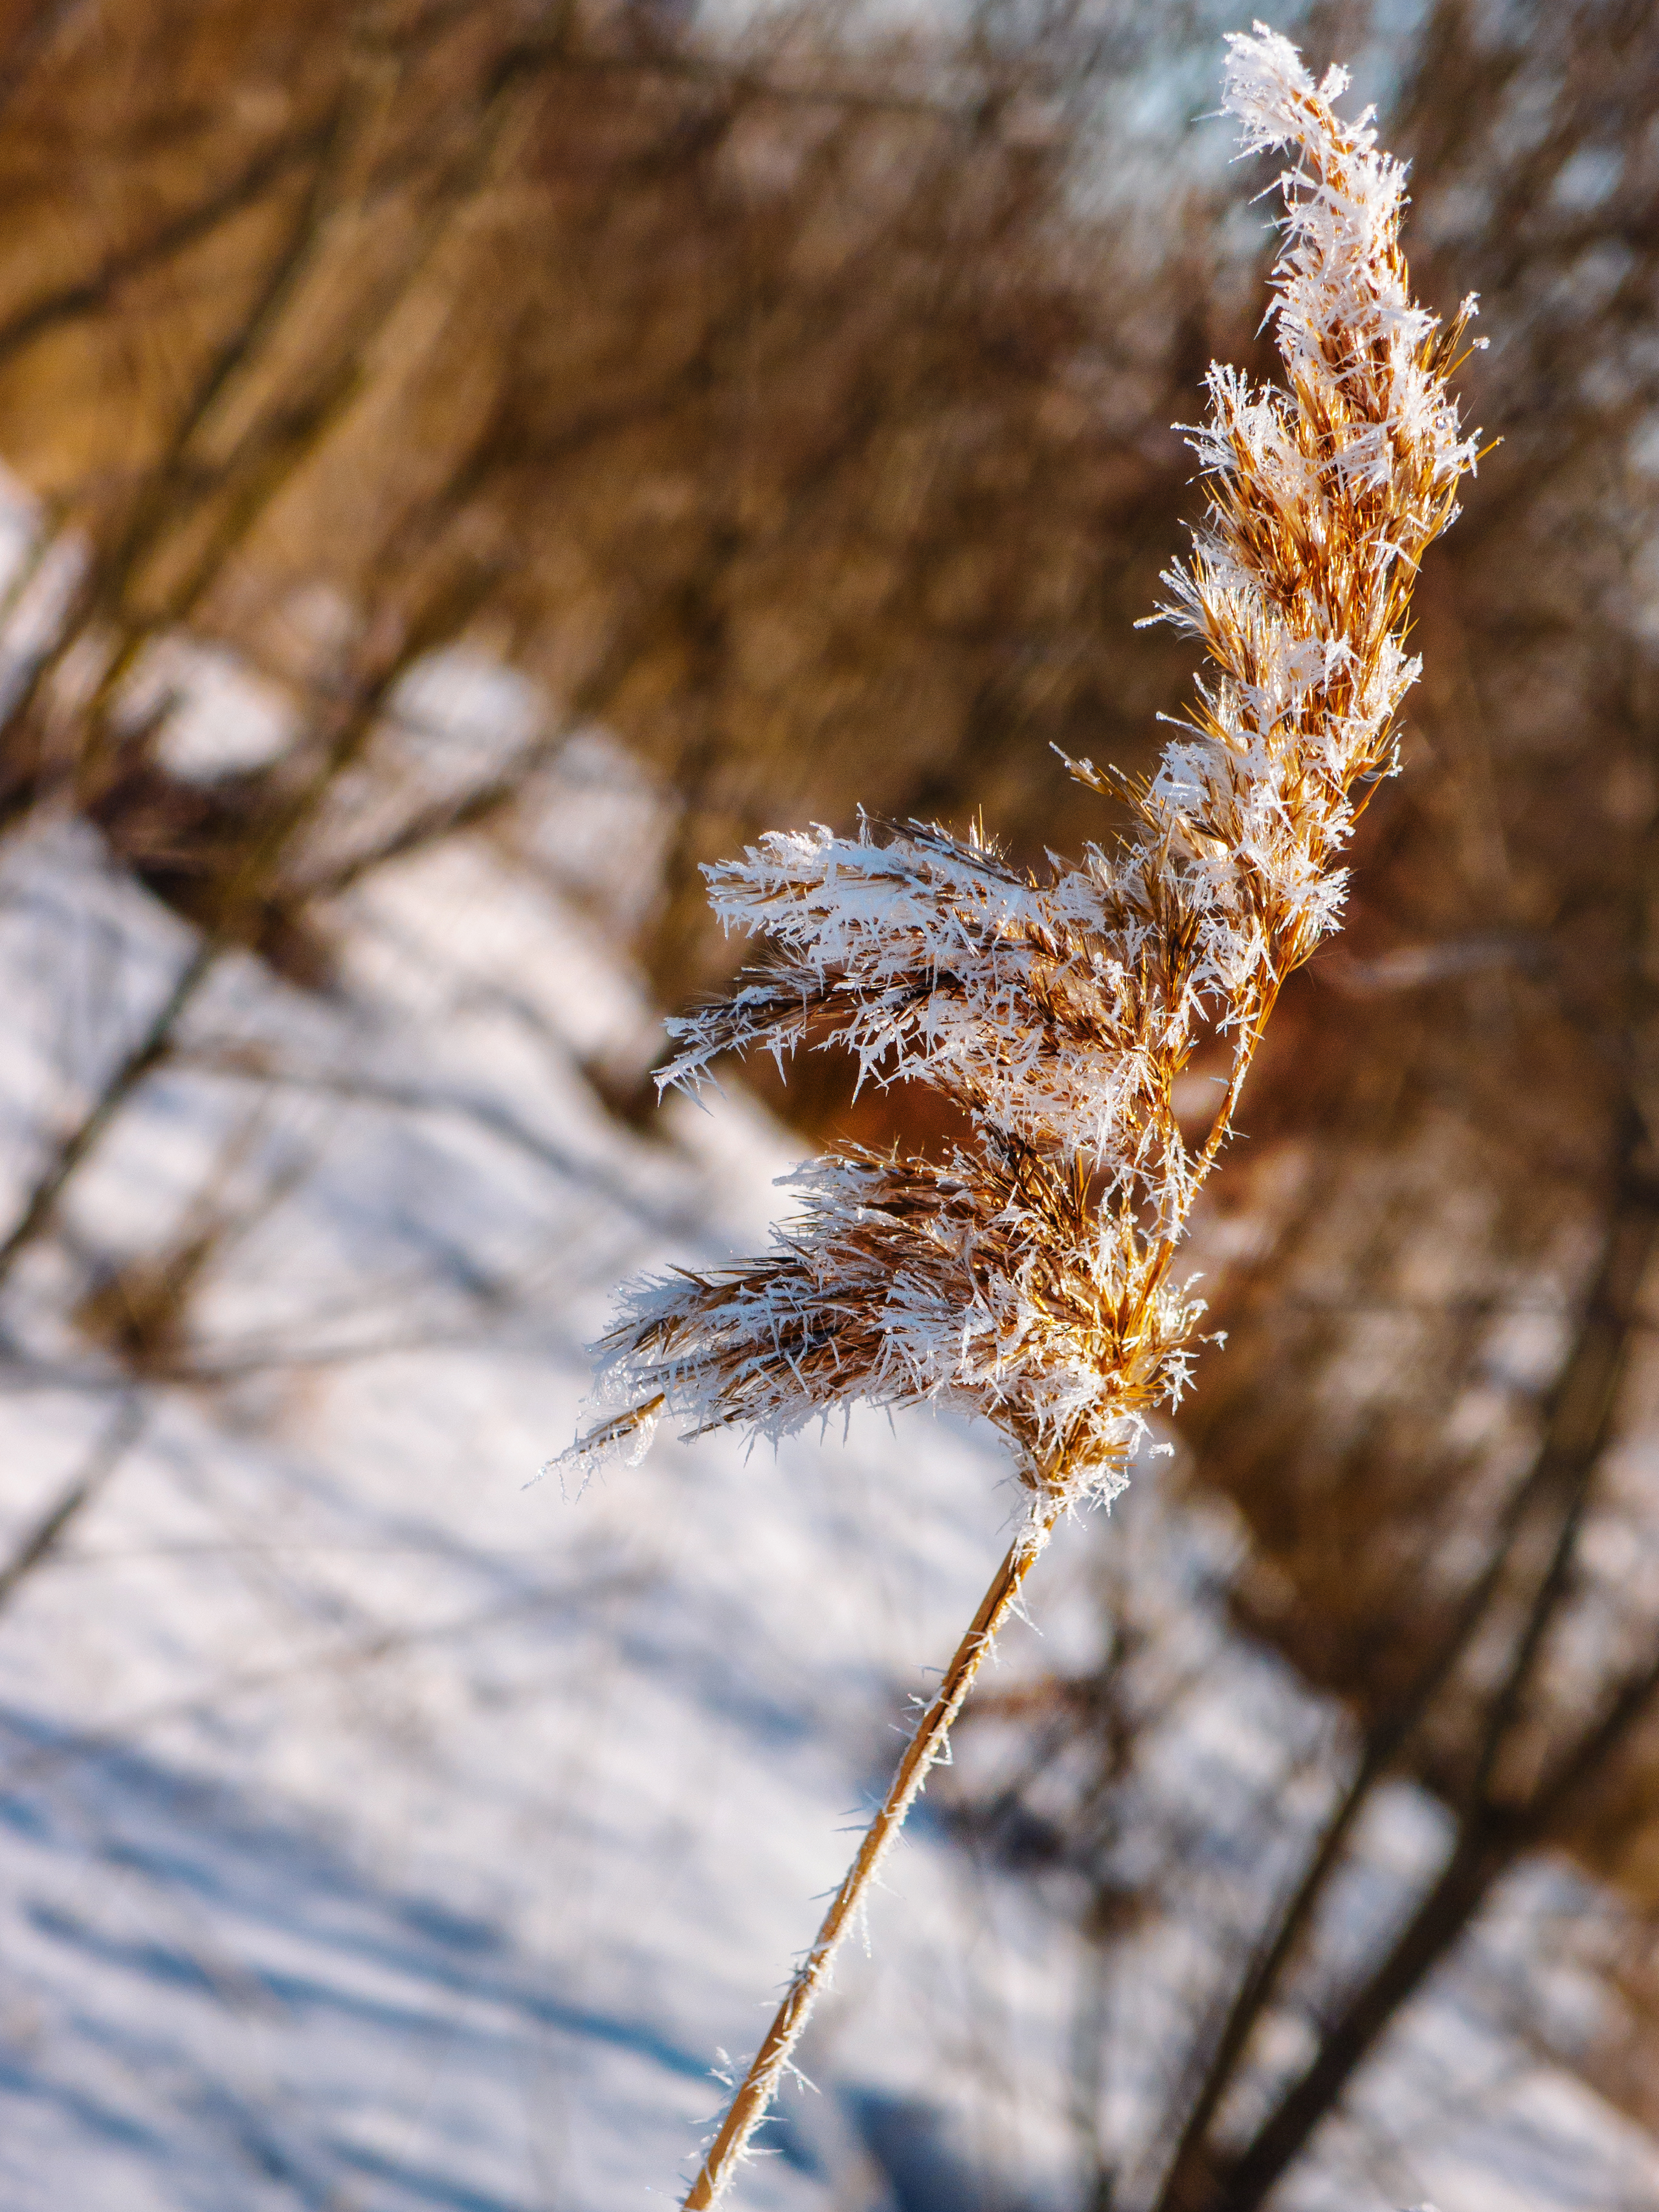
images, plant, twig, branch, wood, natural landscape, freezing, grass, terrestrial plant, grass family, flower, flowering plant, water, winter, landscape, frost, macro photography, plant stem, tree, reflection, poales, sedge family, autumn, snow, Pedicel, evening, wind